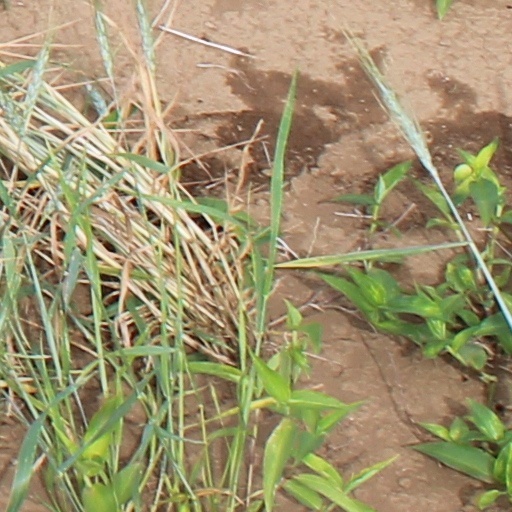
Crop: wheat